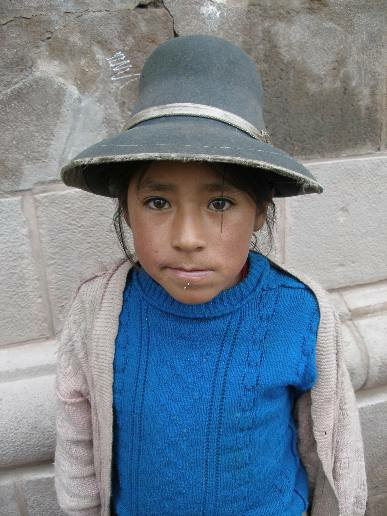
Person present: Yes